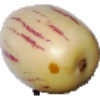
Label: pepino